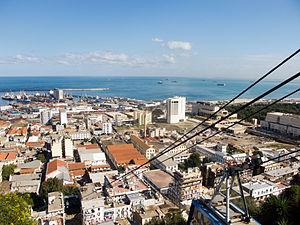
Les téléphériques d'Alger sont gérés depuis 2015 par l'Entreprise de Transport Algérien par Câbles.
Le téléphérique d'El Madania est un téléphérique de la ville d'Alger qui relie le quartier du Hamma dans la commune de Belouizdad à la cité Diar el Mahçoul dans la commune d'El Madania.